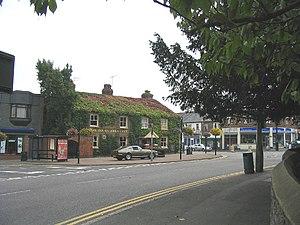
Stanford-le-Hope est une ville anglaise située dans le comté de l'Essex et l'autorité unitaire de Thurrock, à une trentaine de kilomètres à l'est de Londres.